Hao Wei

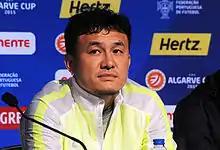
Hao at the 2015 Algarve Cup

Hao Wei (born 27 December 1976) is a Chinese football coach and former footballer.